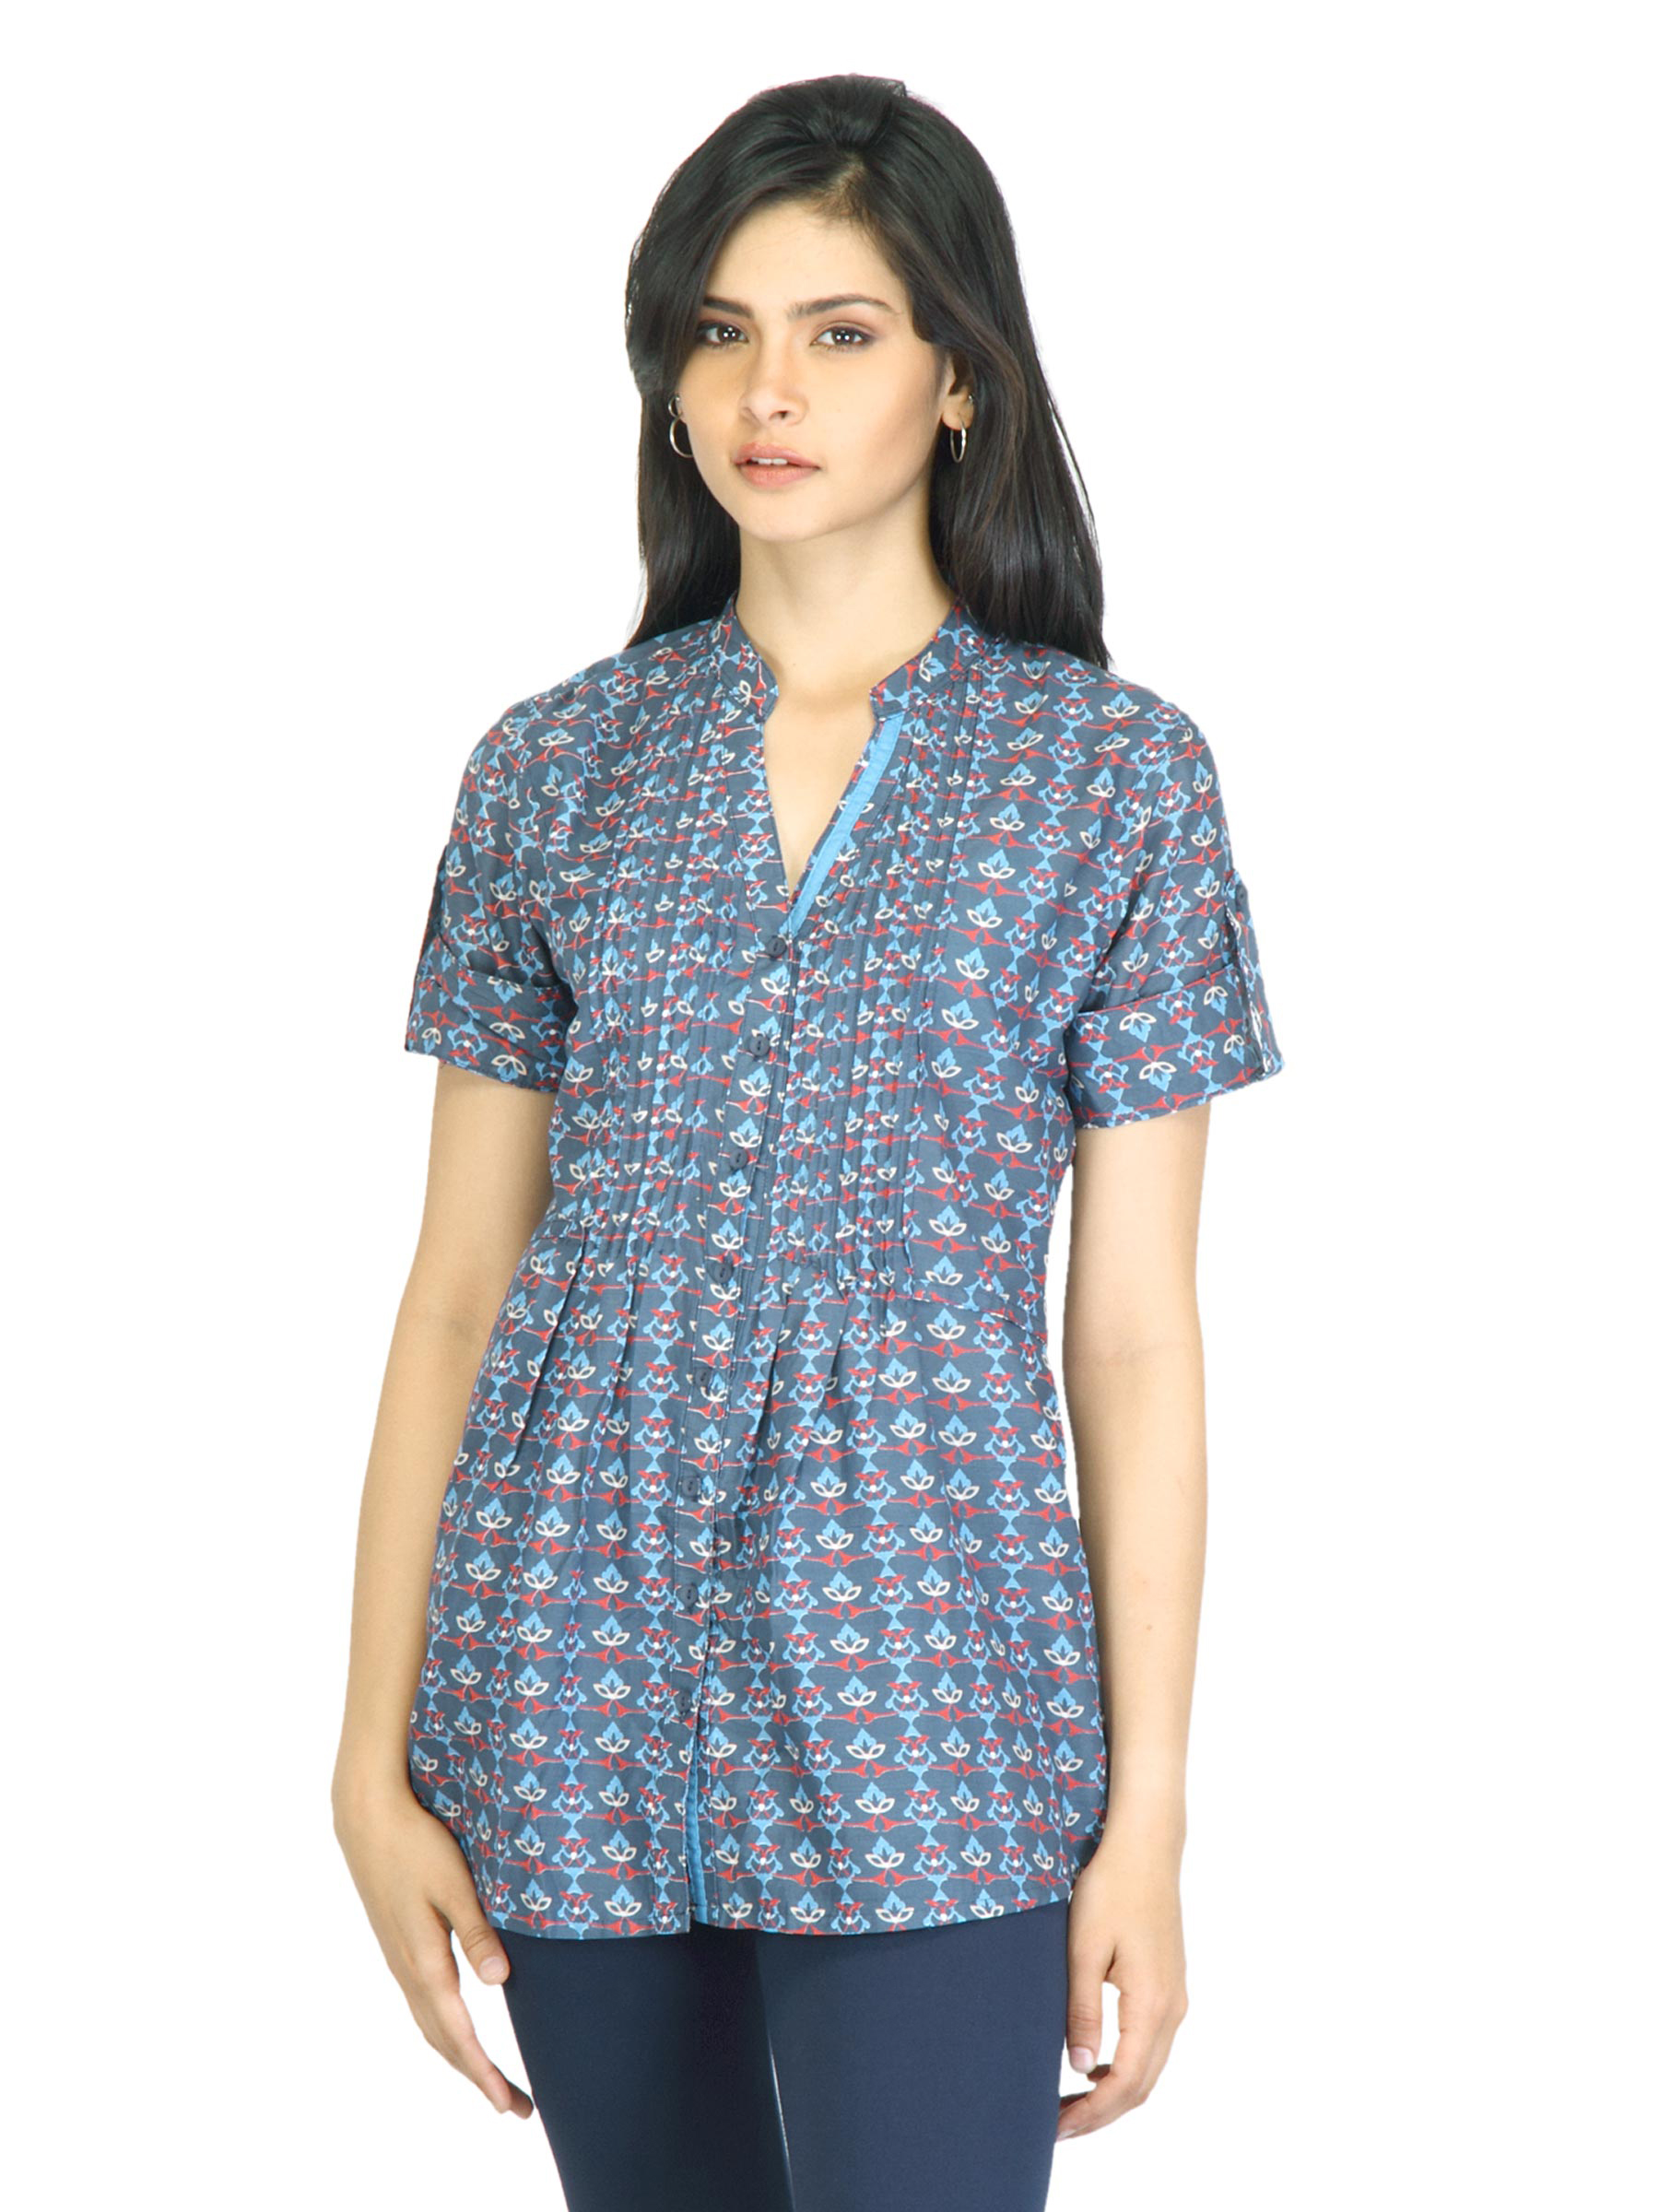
Mumbai Slang Women Printed Navy Blue Top
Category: Apparel / Topwear / Tops
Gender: Women
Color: Navy Blue
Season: Summer 2012
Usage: Casual